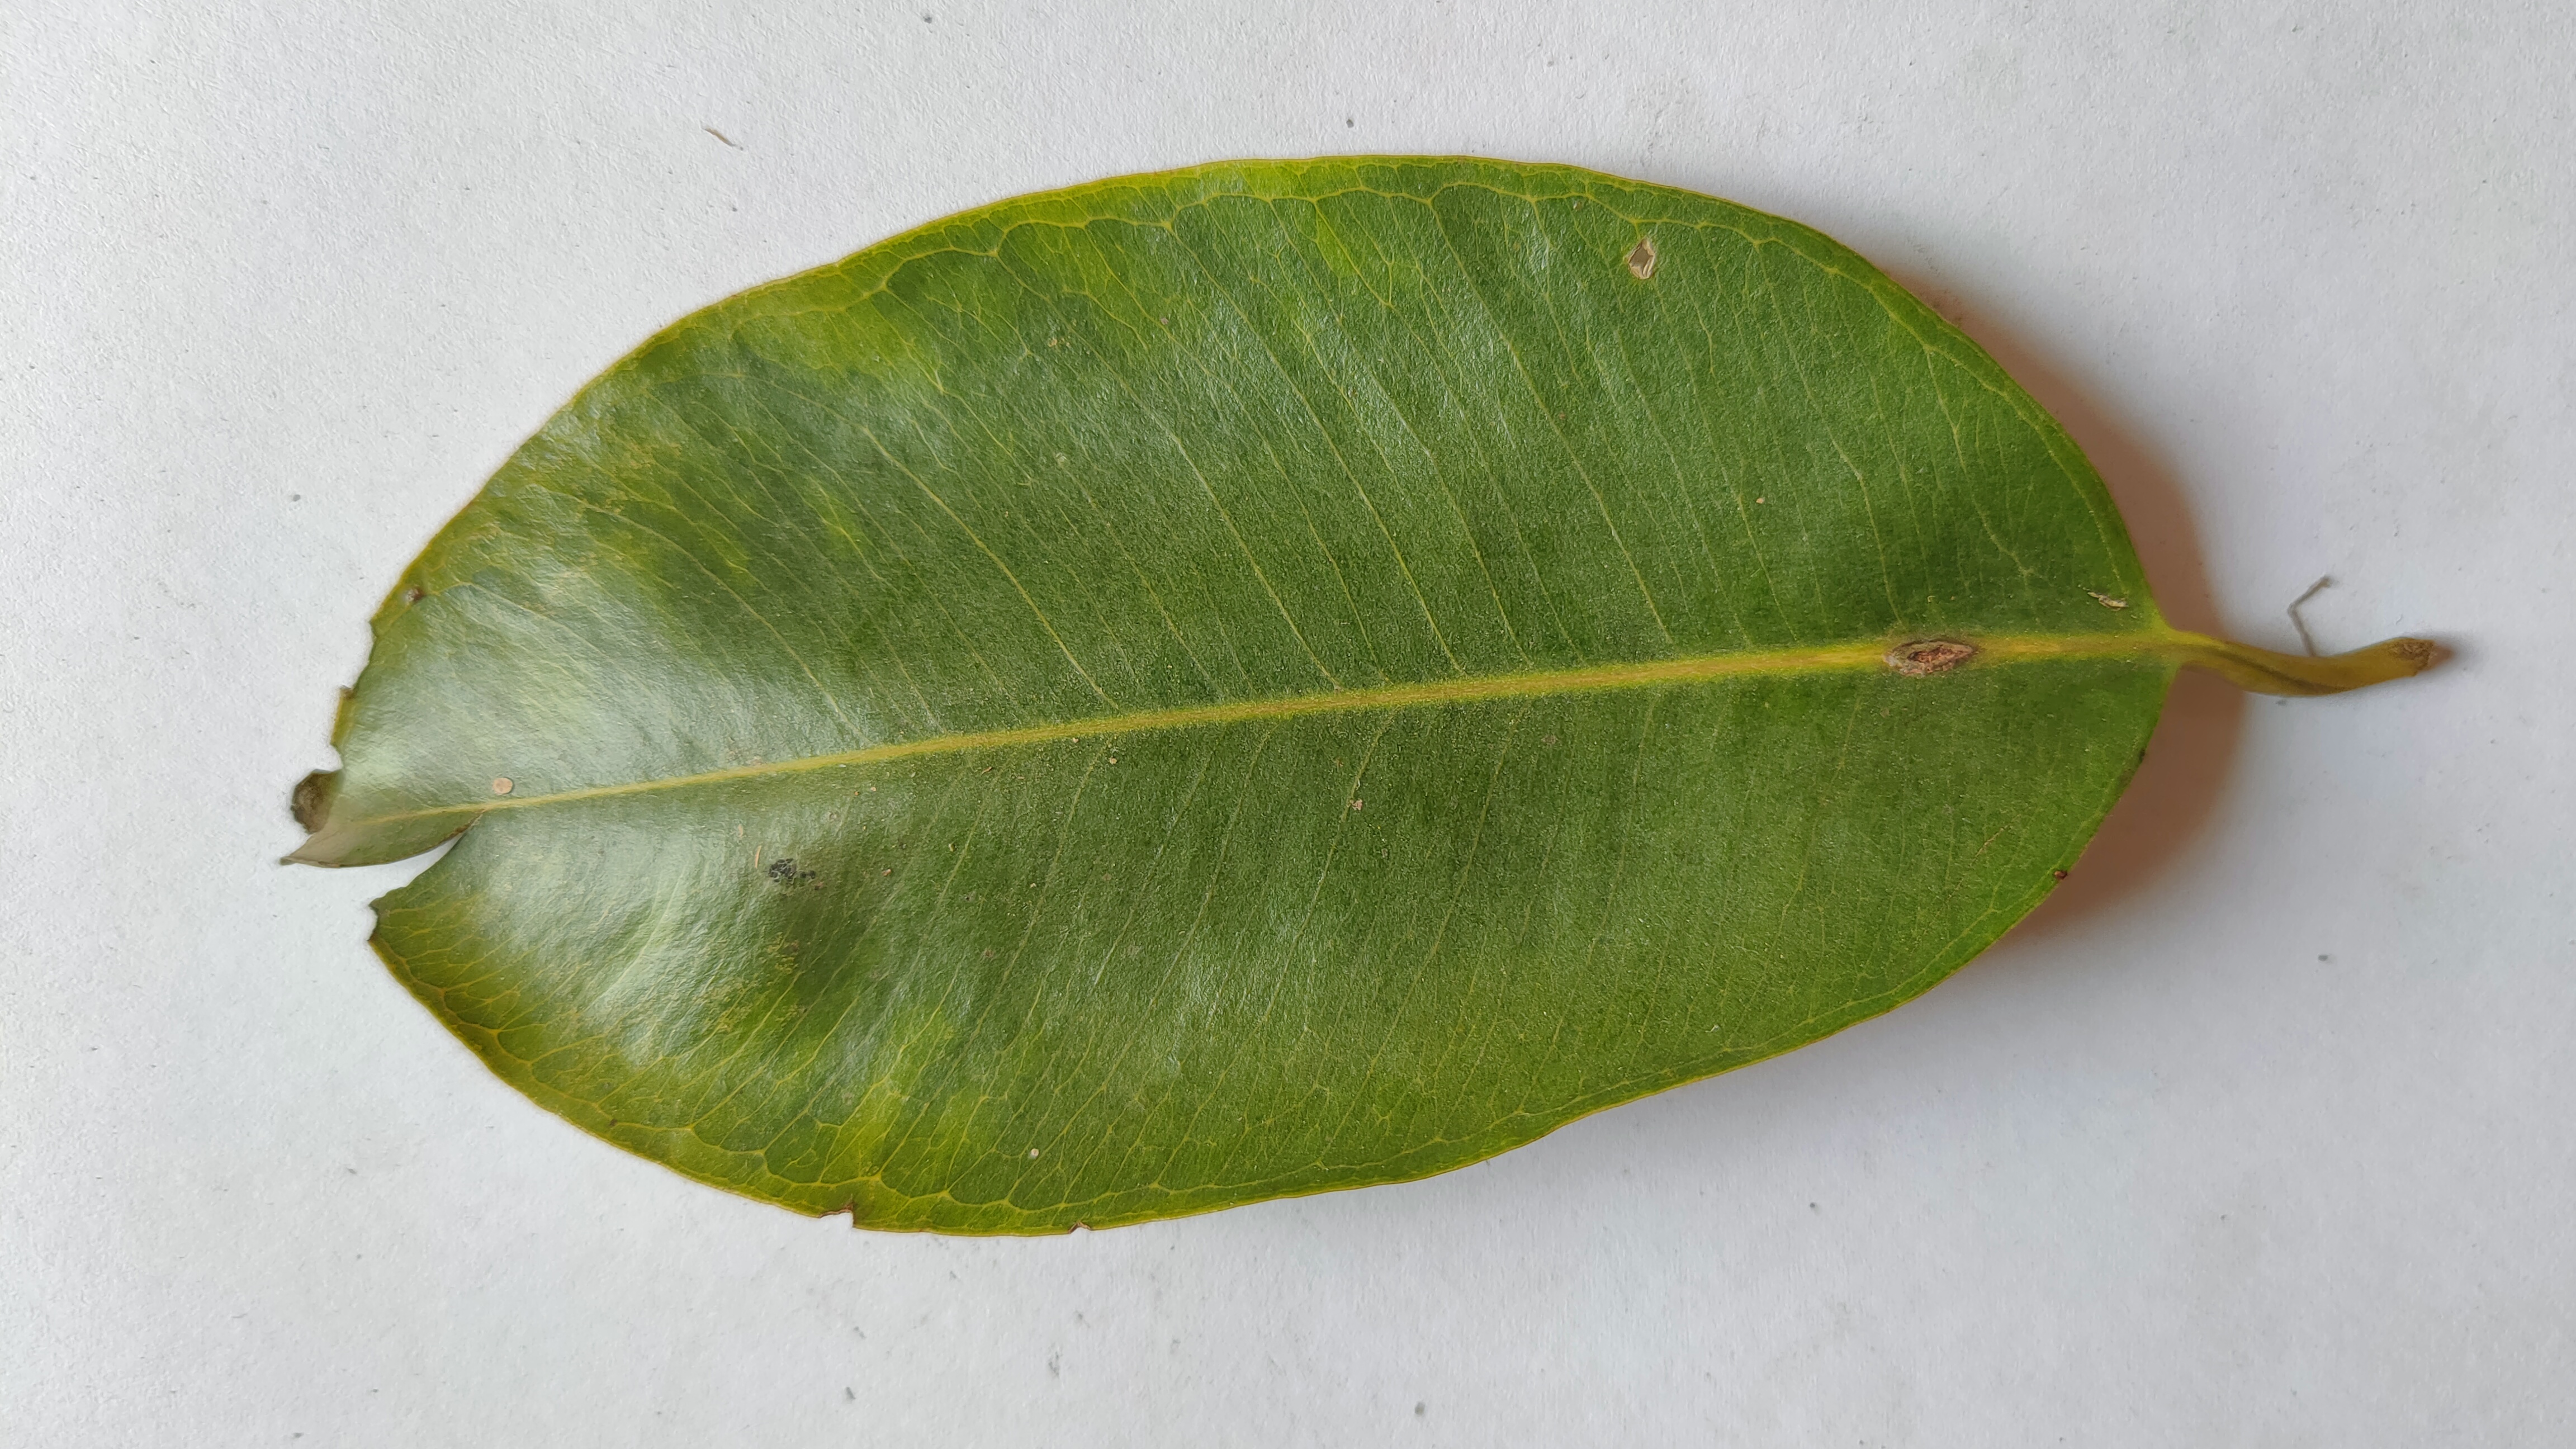
Leaf variety: Black plum